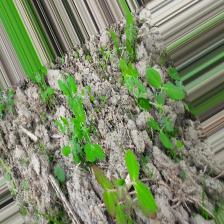
Label: Lentil Rust